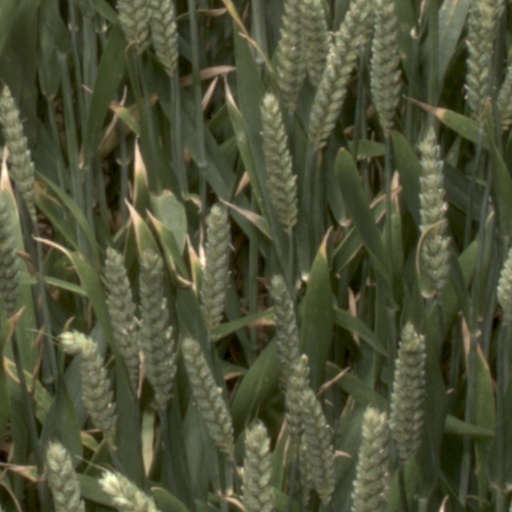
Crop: wheat